Huang Chu-wen

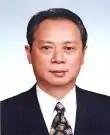

Huang Chu-wen (born 20 August 1941) is a Taiwanese politician. He was the Minister of the Interior from 1998 to 2000.